John Henry Patterson (Medal of Honor)

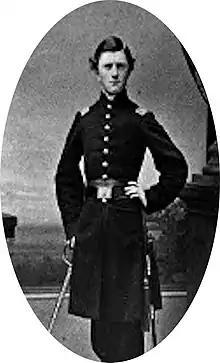
Patterson in 1865

John Henry Patterson (February 10, 1843 – October 5, 1920) was a Union officer during the American Civil War and a recipient of the Medal of Honor for courage under fire at the Battle of the Wilderness.